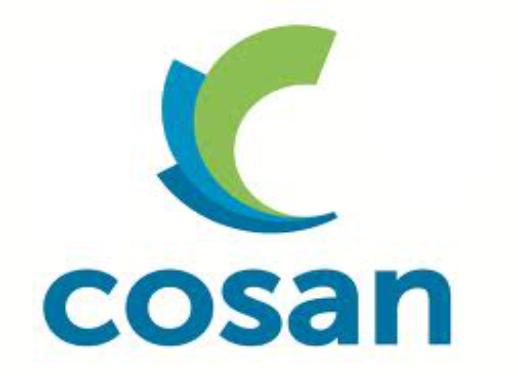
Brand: Cosan
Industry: Others